Question: What is under the surfboard?
Tambaya: Menene a ƙasan katakon hawa igiyar ruwa?
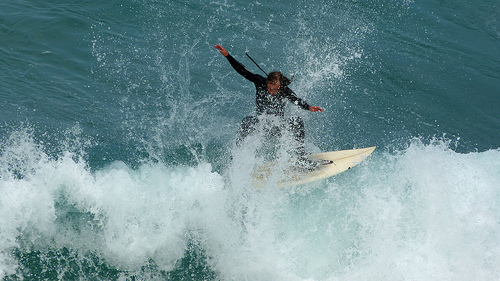
Answer: Water.
Amsa: Ruwa.